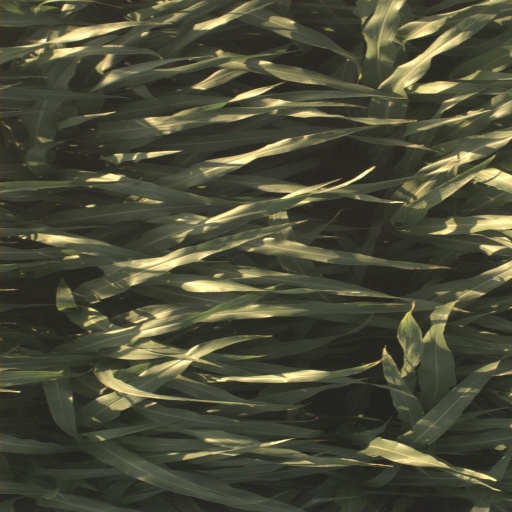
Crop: sorghum